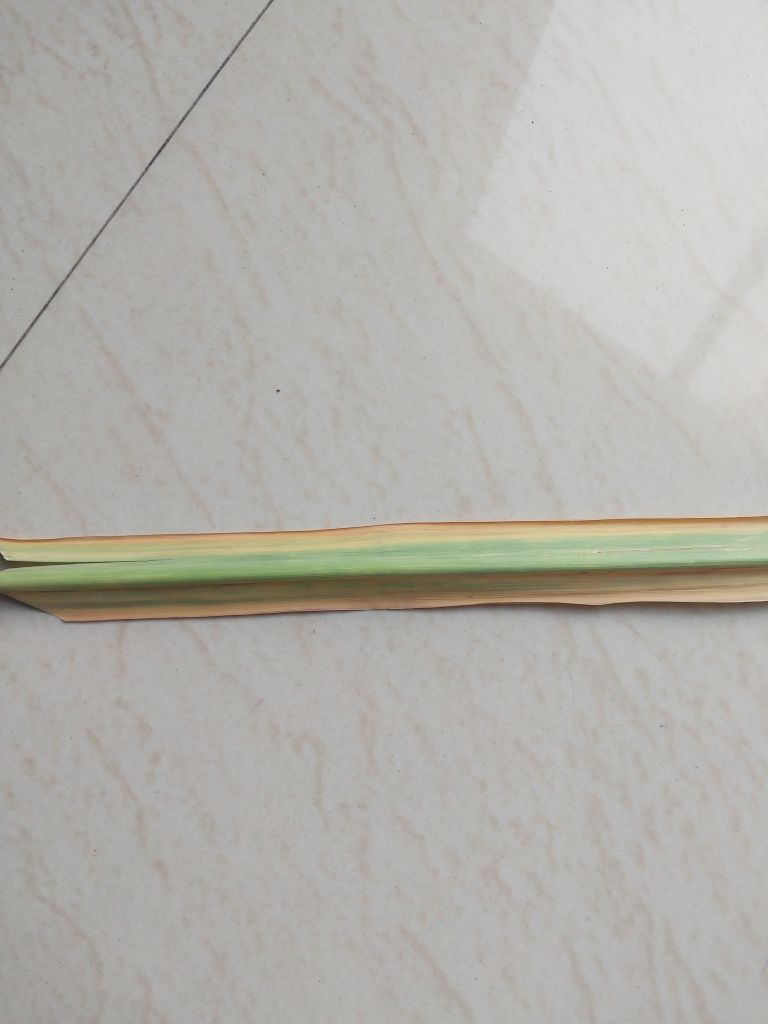
Label: Yellow Leaf